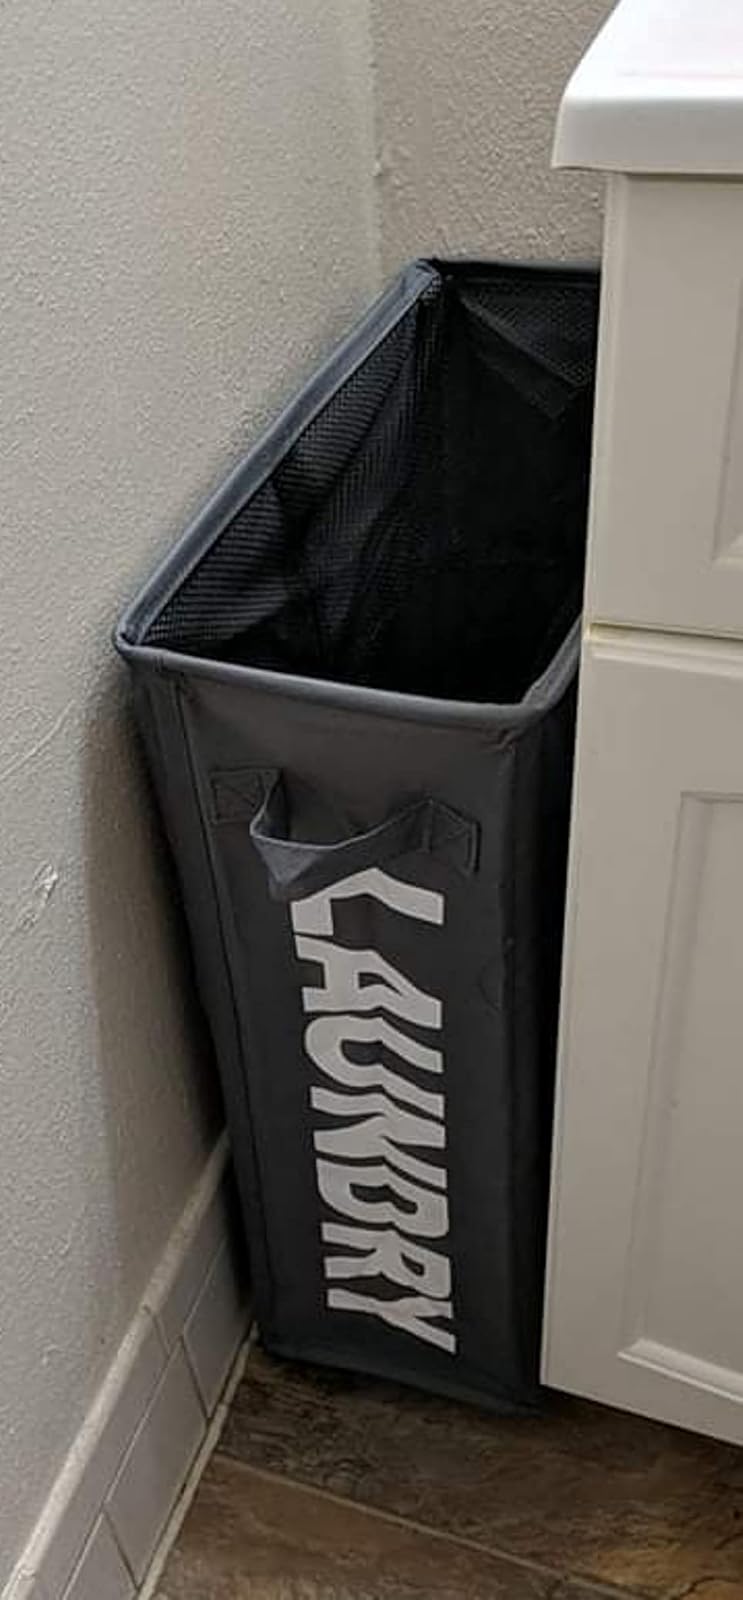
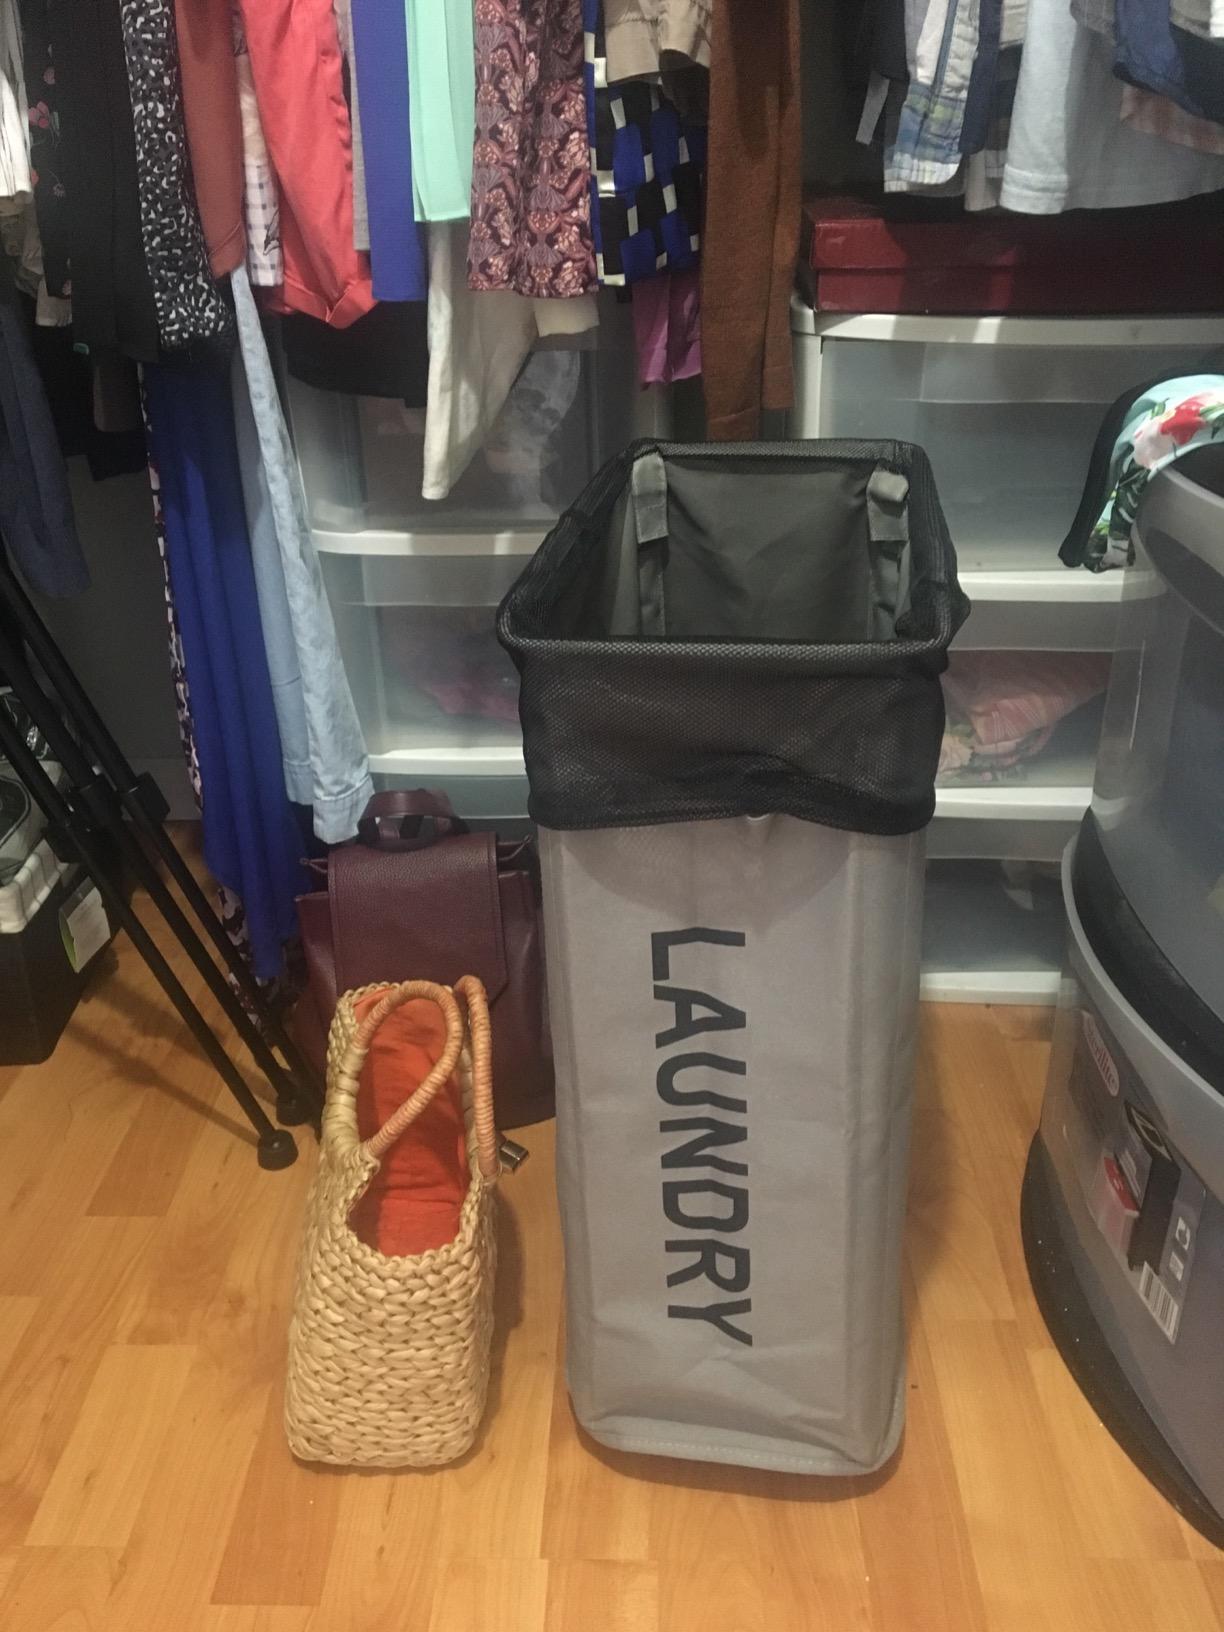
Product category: items_hamper
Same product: no